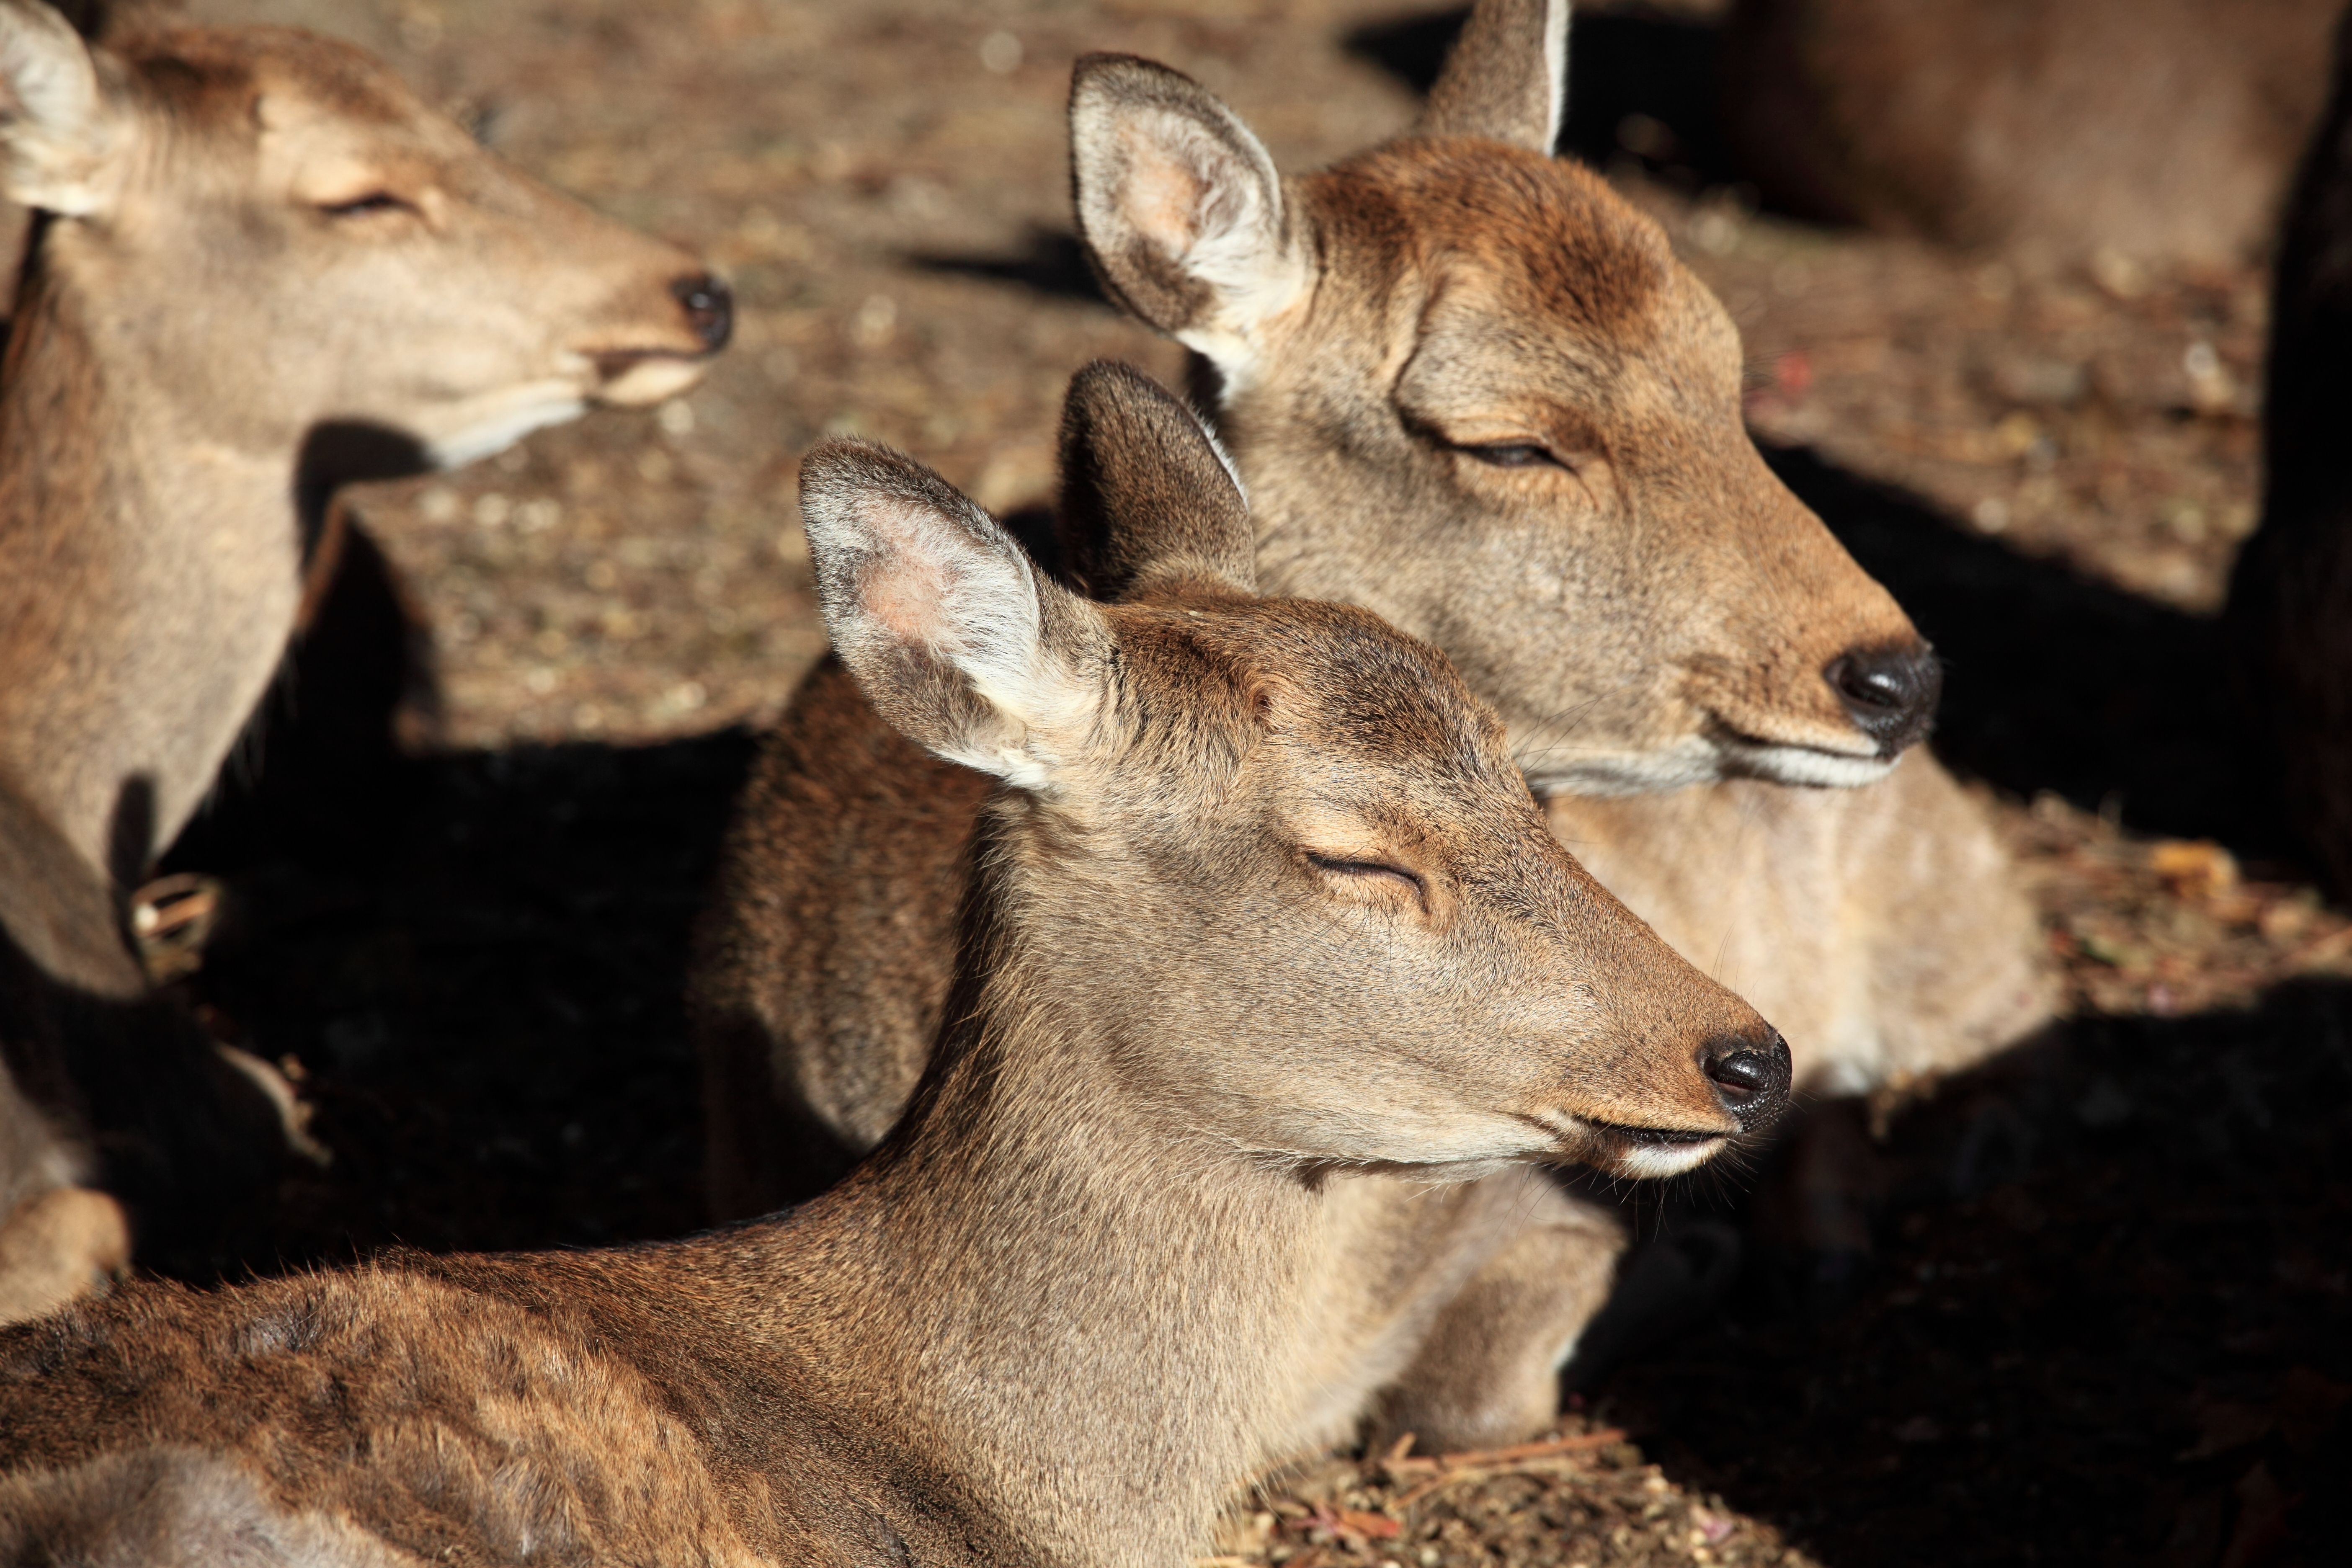
wildlife, deer, high, park, mammal, fauna, vertebrate, nara, 5d, hires, markii, hi, res, resolution, narakouen, white tailed deer, musk deer